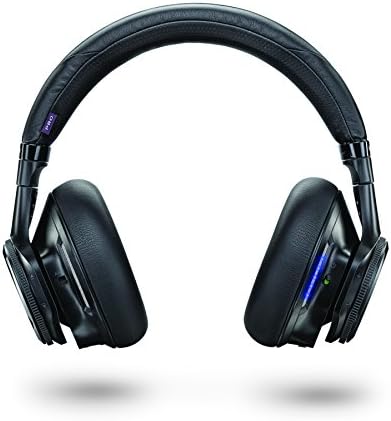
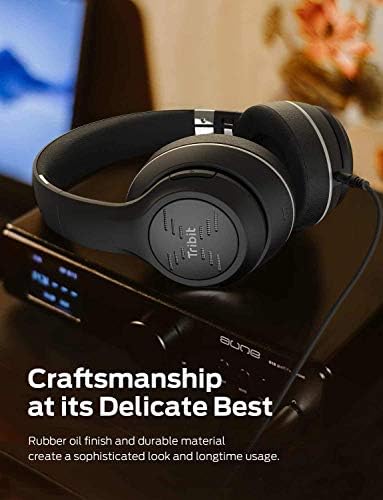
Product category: headphones
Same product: no